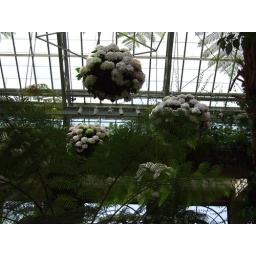
Hanging baskets over the fern palms.